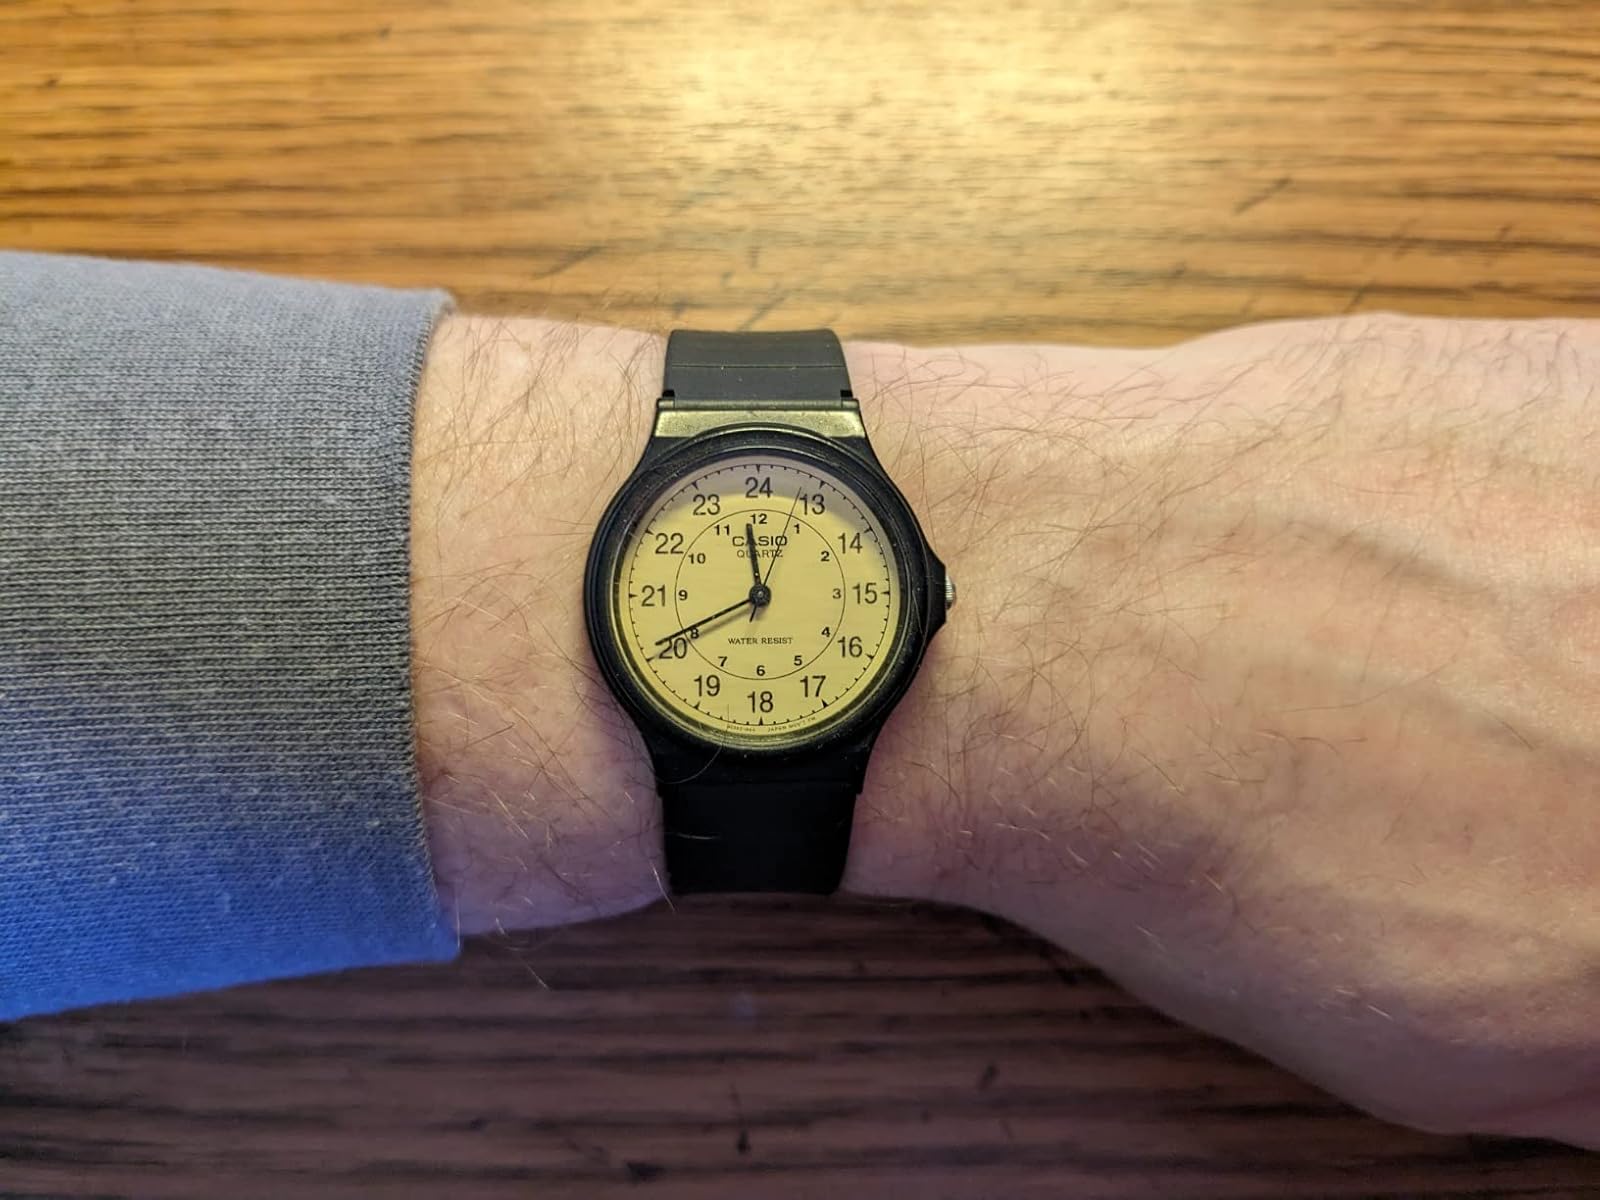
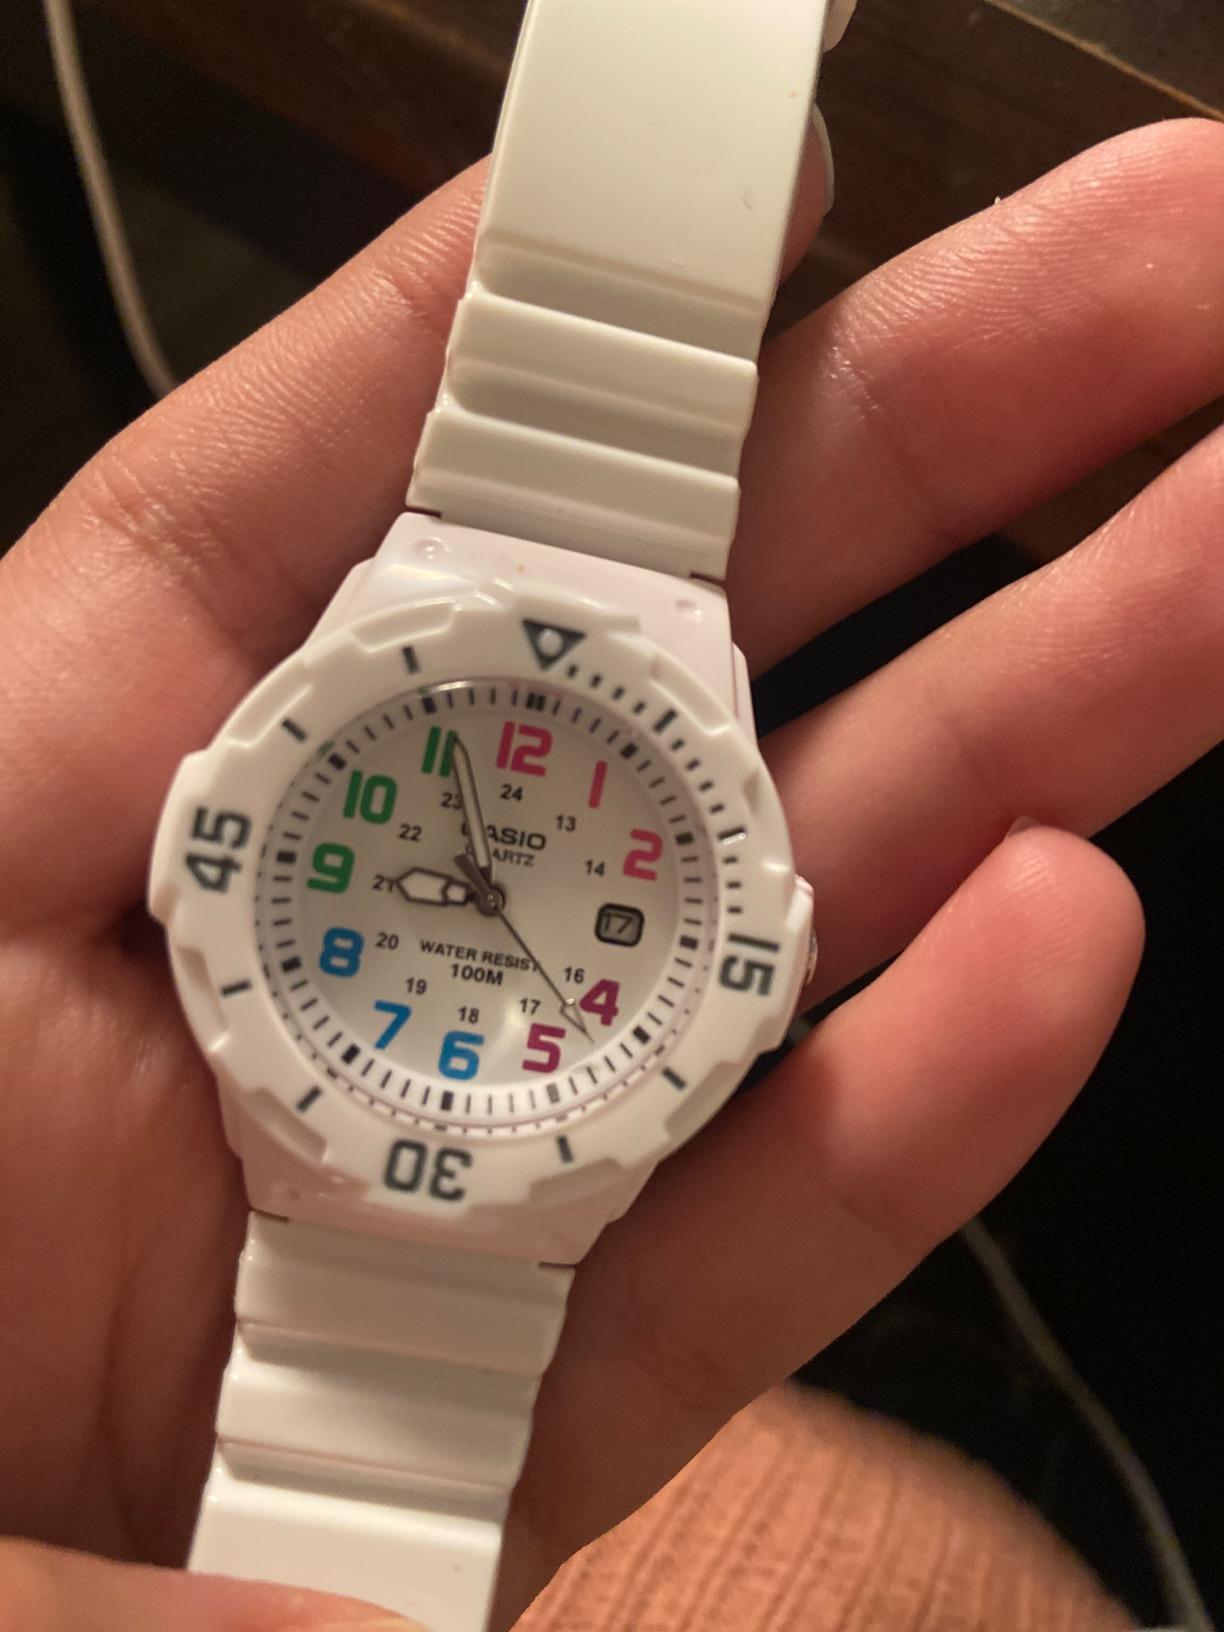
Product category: accessories_watch
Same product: no